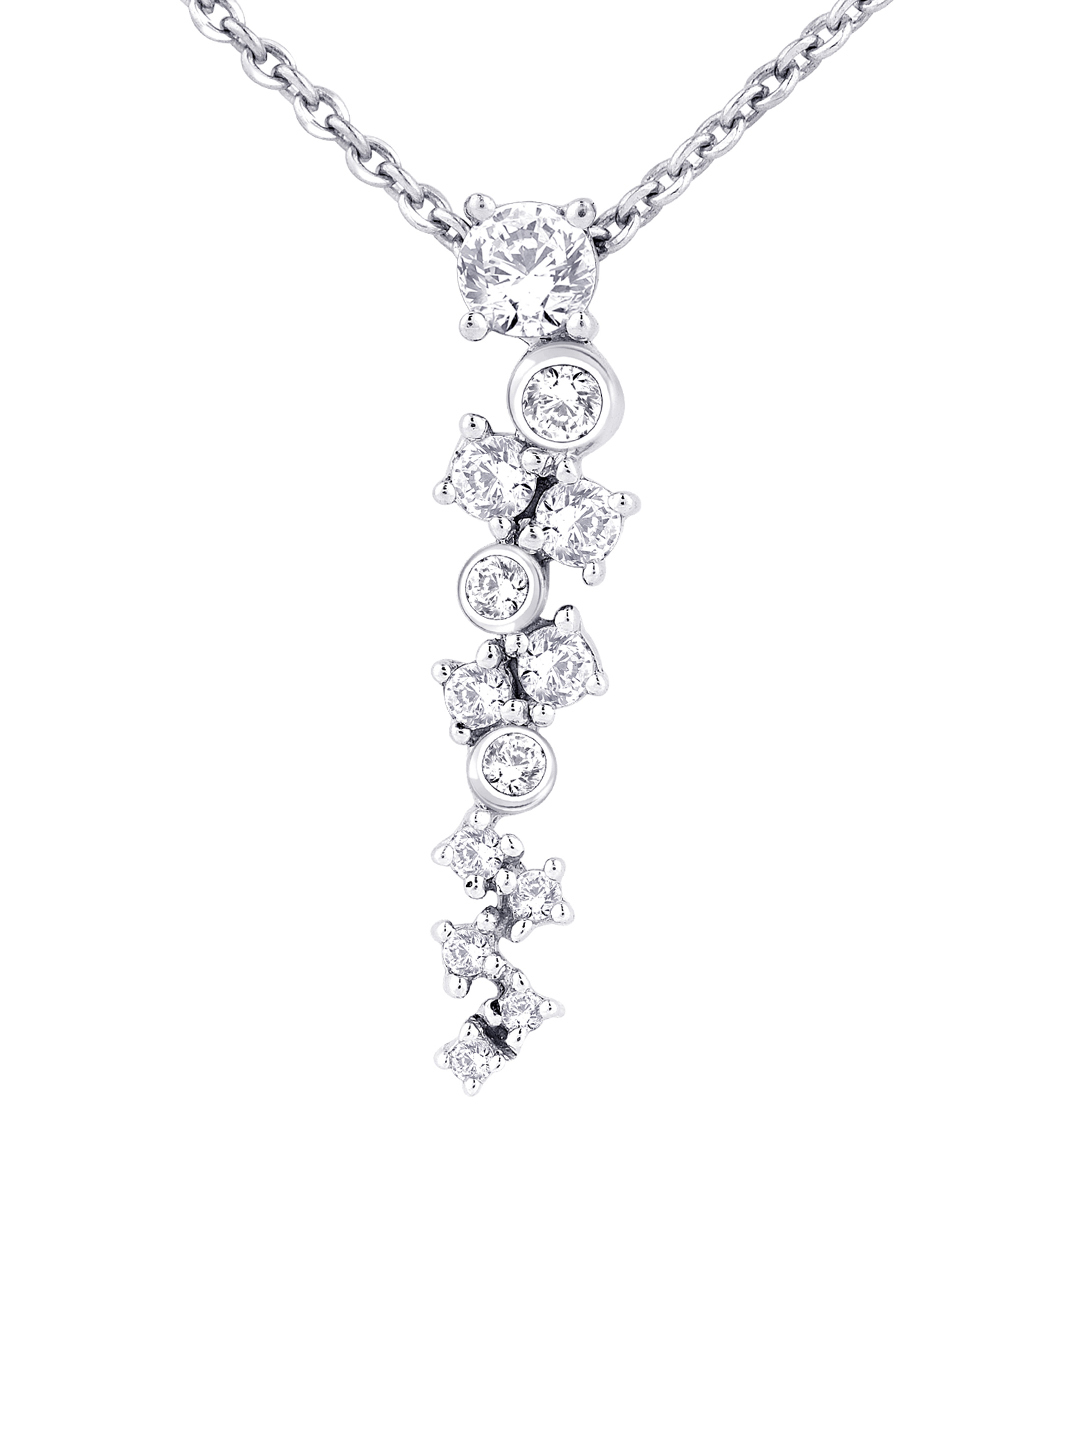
Lucera Women Silver Pendant with Chain
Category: Accessories / Jewellery / Pendant
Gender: Women
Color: Silver
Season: Fall 2012
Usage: Casual